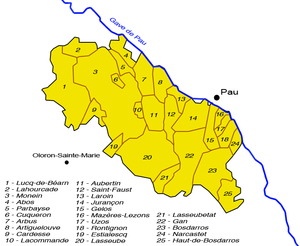
Le jurançon est un vin blanc d'appellation d'origine contrôlée (AOC) du sud-ouest de la France. Son vignoble est situé en Béarn, sur un territoire bien délimité, au sein d'une petite partie du département des Pyrénées-Atlantiques, implanté sur les collines prépyrénéennes entre les villes d'Oloron-Sainte-Marie et de Pau et les deux gaves du même nom.